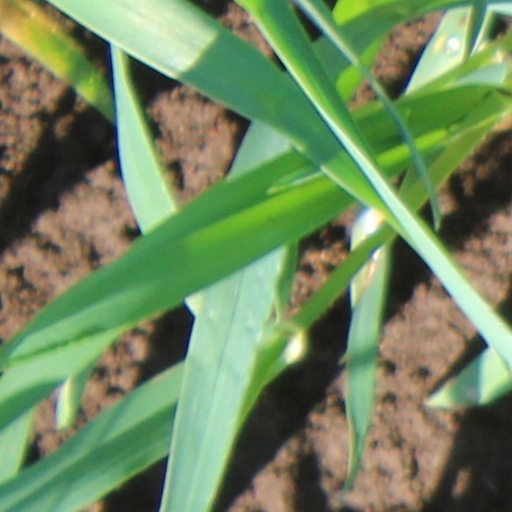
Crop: wheat